Djibouti Armed Forces

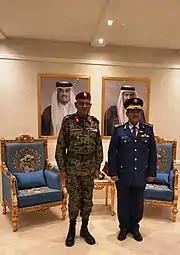
Meeting between Chief of the Defence Staff General Zakaria Cheikh Ibrahim and Qatari Chief of Staff Lieutenant General Salem bin Hamad bin Mohammed bin Aqeel Al Nabit

Historically, Somali society accorded prestige to the warrior ("waranle") and rewarded military prowess. Except for men of religion ("wadaad"), who were few in number, all Somali males were considered potential warriors.